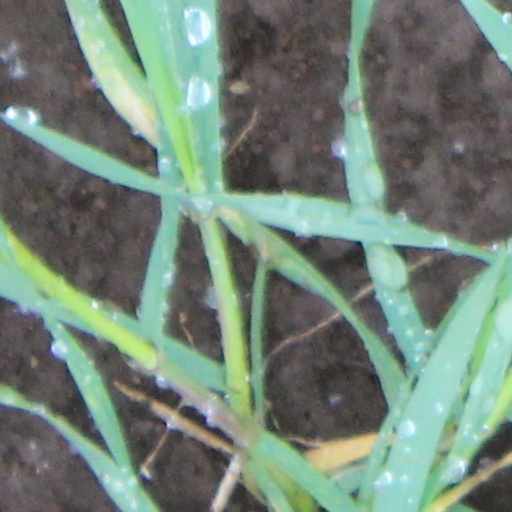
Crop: wheat